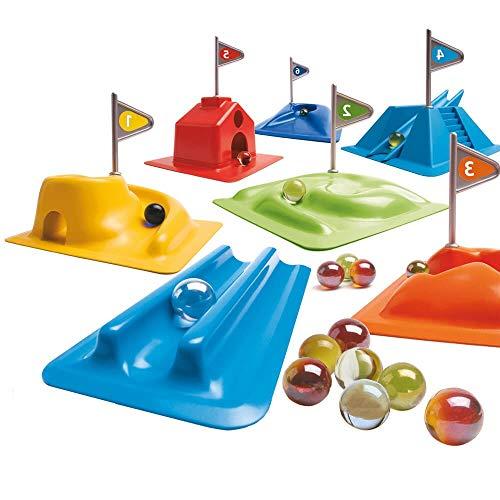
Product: DJECO Marble Golf Game Set for Indoors and Outdoors
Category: Toys & Games | Sports & Outdoor Play | Toy Sports | Toy Golf
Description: Indoor and outdoor game, easy to tidy away and transport.
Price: $27.99
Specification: ProductDimensions:11.8x11x3.5inches|ItemWeight:1.5pounds|ShippingWeight:1.59pounds(Viewshippingratesandpolicies)|ASIN:B000O0XV34|Itemmodelnumber:DJ02001|Manufacturerrecommendedage:8-12years